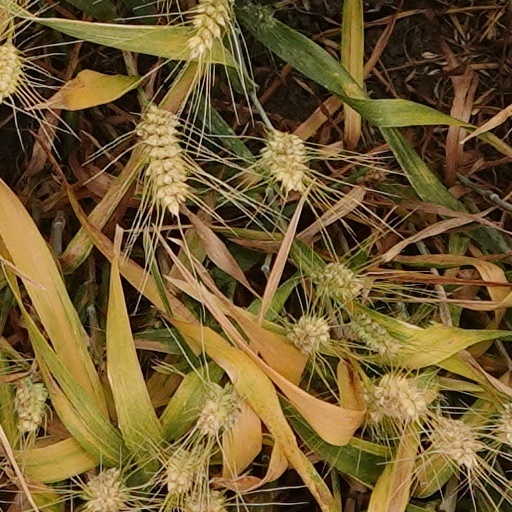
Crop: wheat